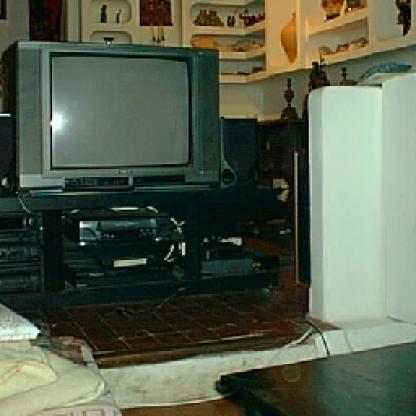
Scene: Indoor